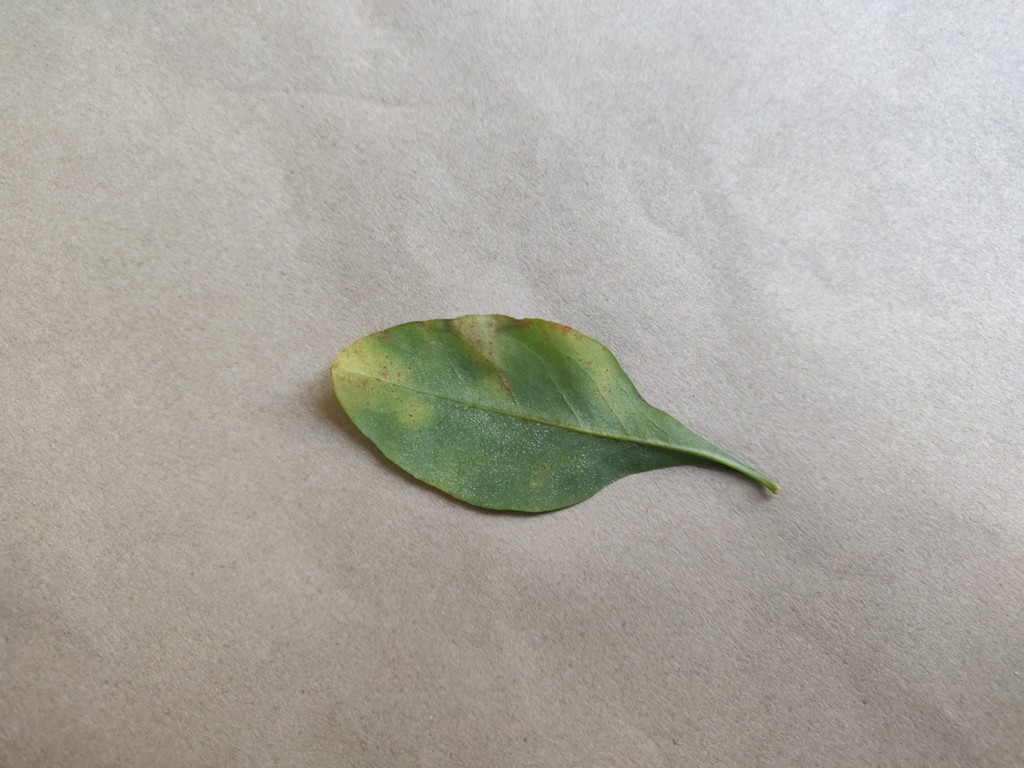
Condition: Unhealthy
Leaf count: single
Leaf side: back